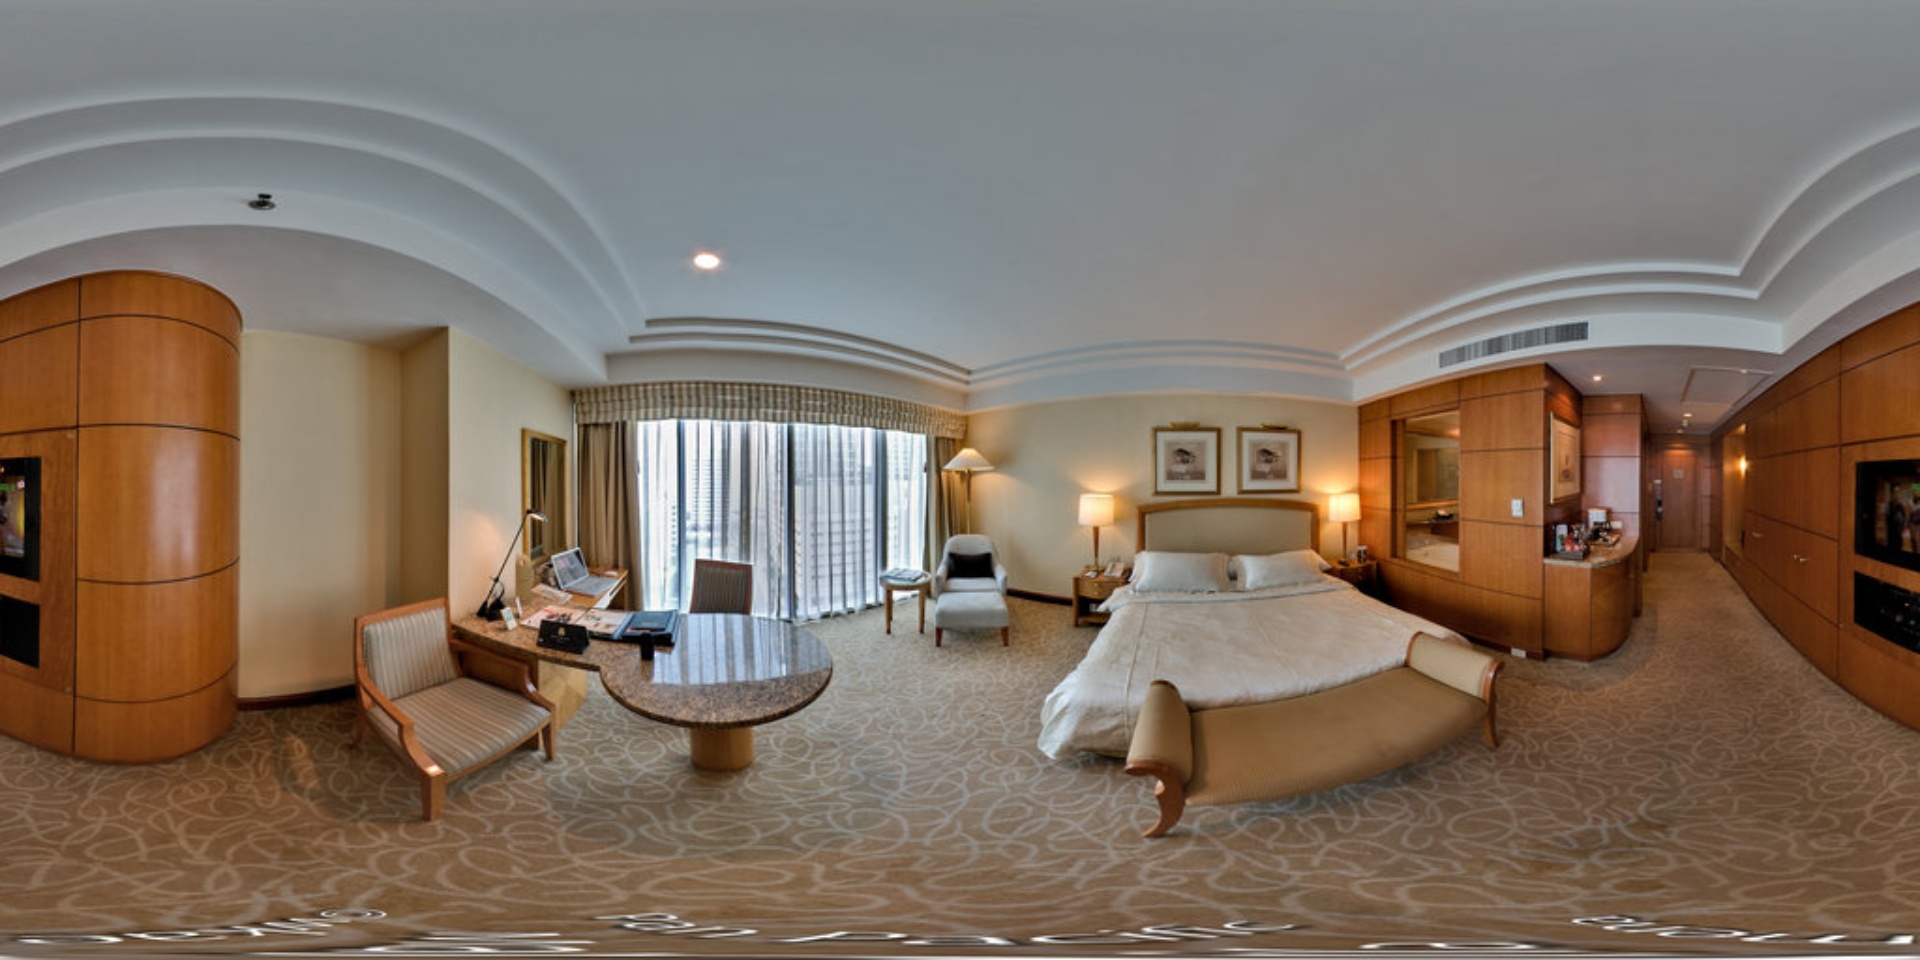
Referred object: Laptop in front of a mirror

Referred object: the oval marble coffee table

Referred object: Turn around, then find the armchair next to the floor lamp